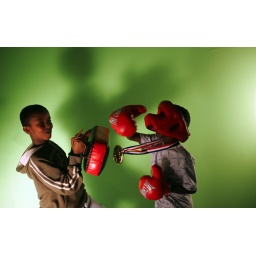
green screen in the pavilloin with skateboarding bike time trials and ade adepitan vists the center